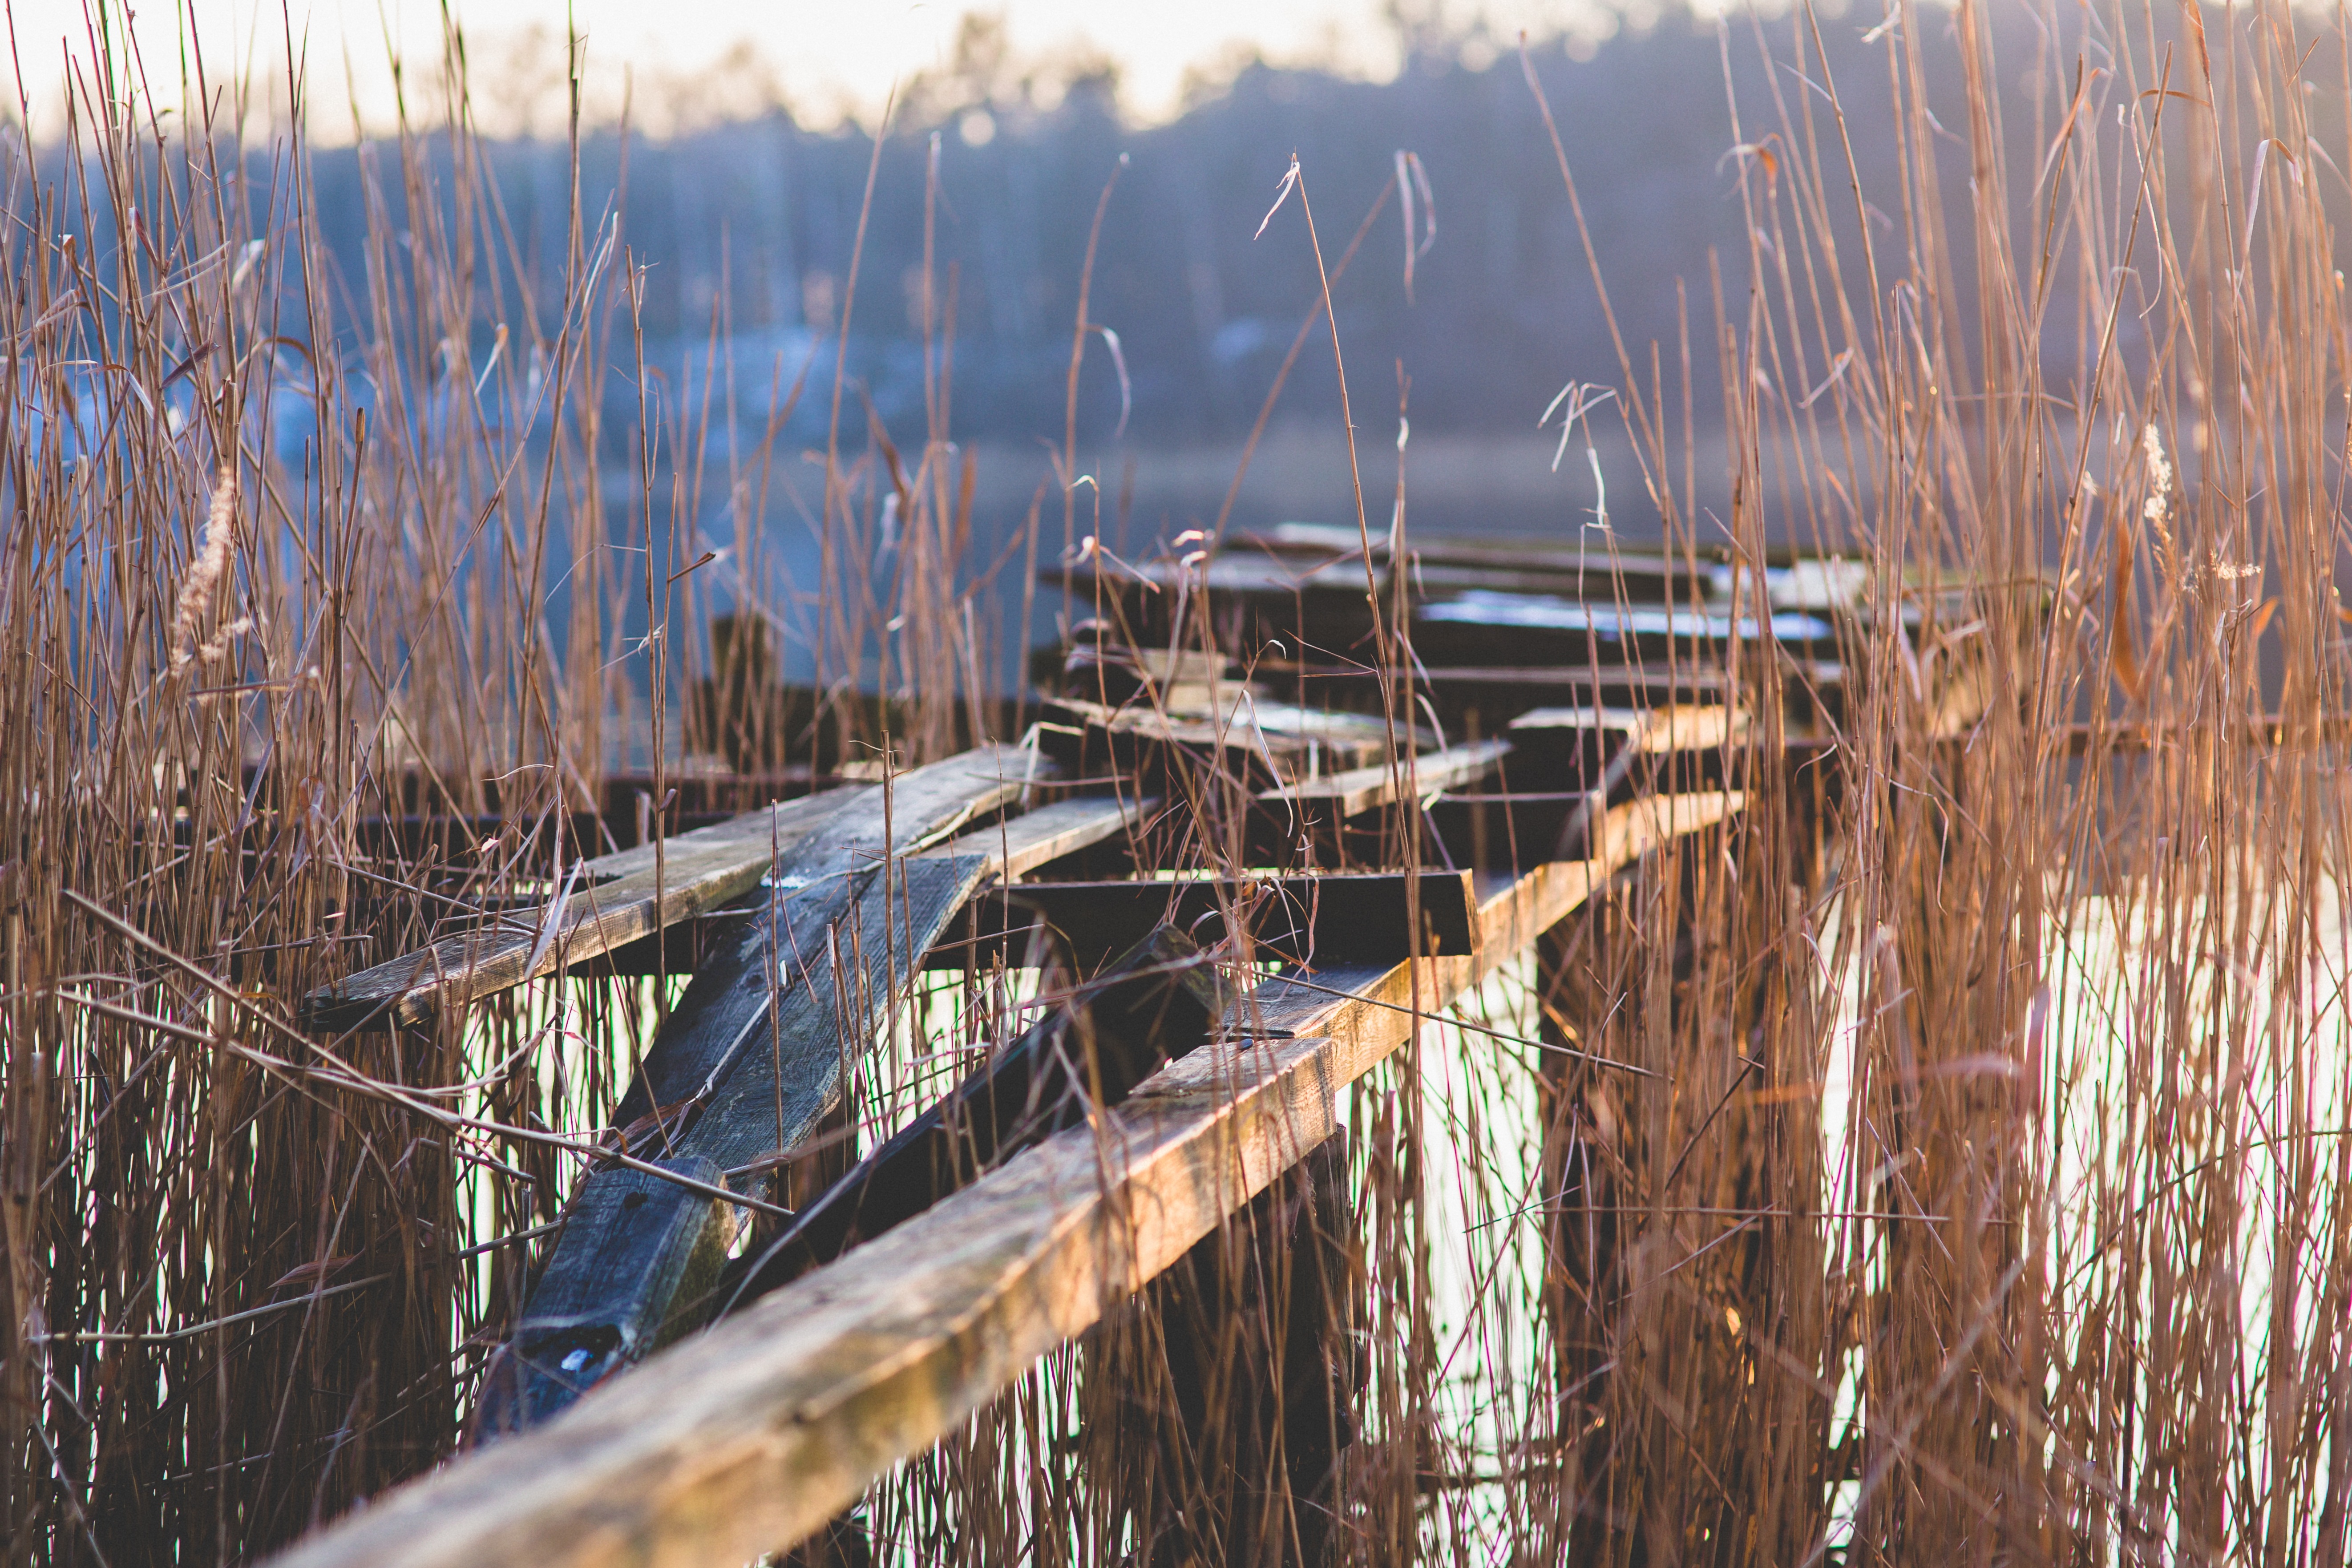
water, nature, swamp, winter, fence, wood, boat, lake, old, pier, reflection, vehicle, broken, ruin, season, wooden, wetland, habitat, natural environment